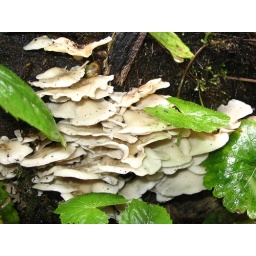
Mushrooms in the cloud forest